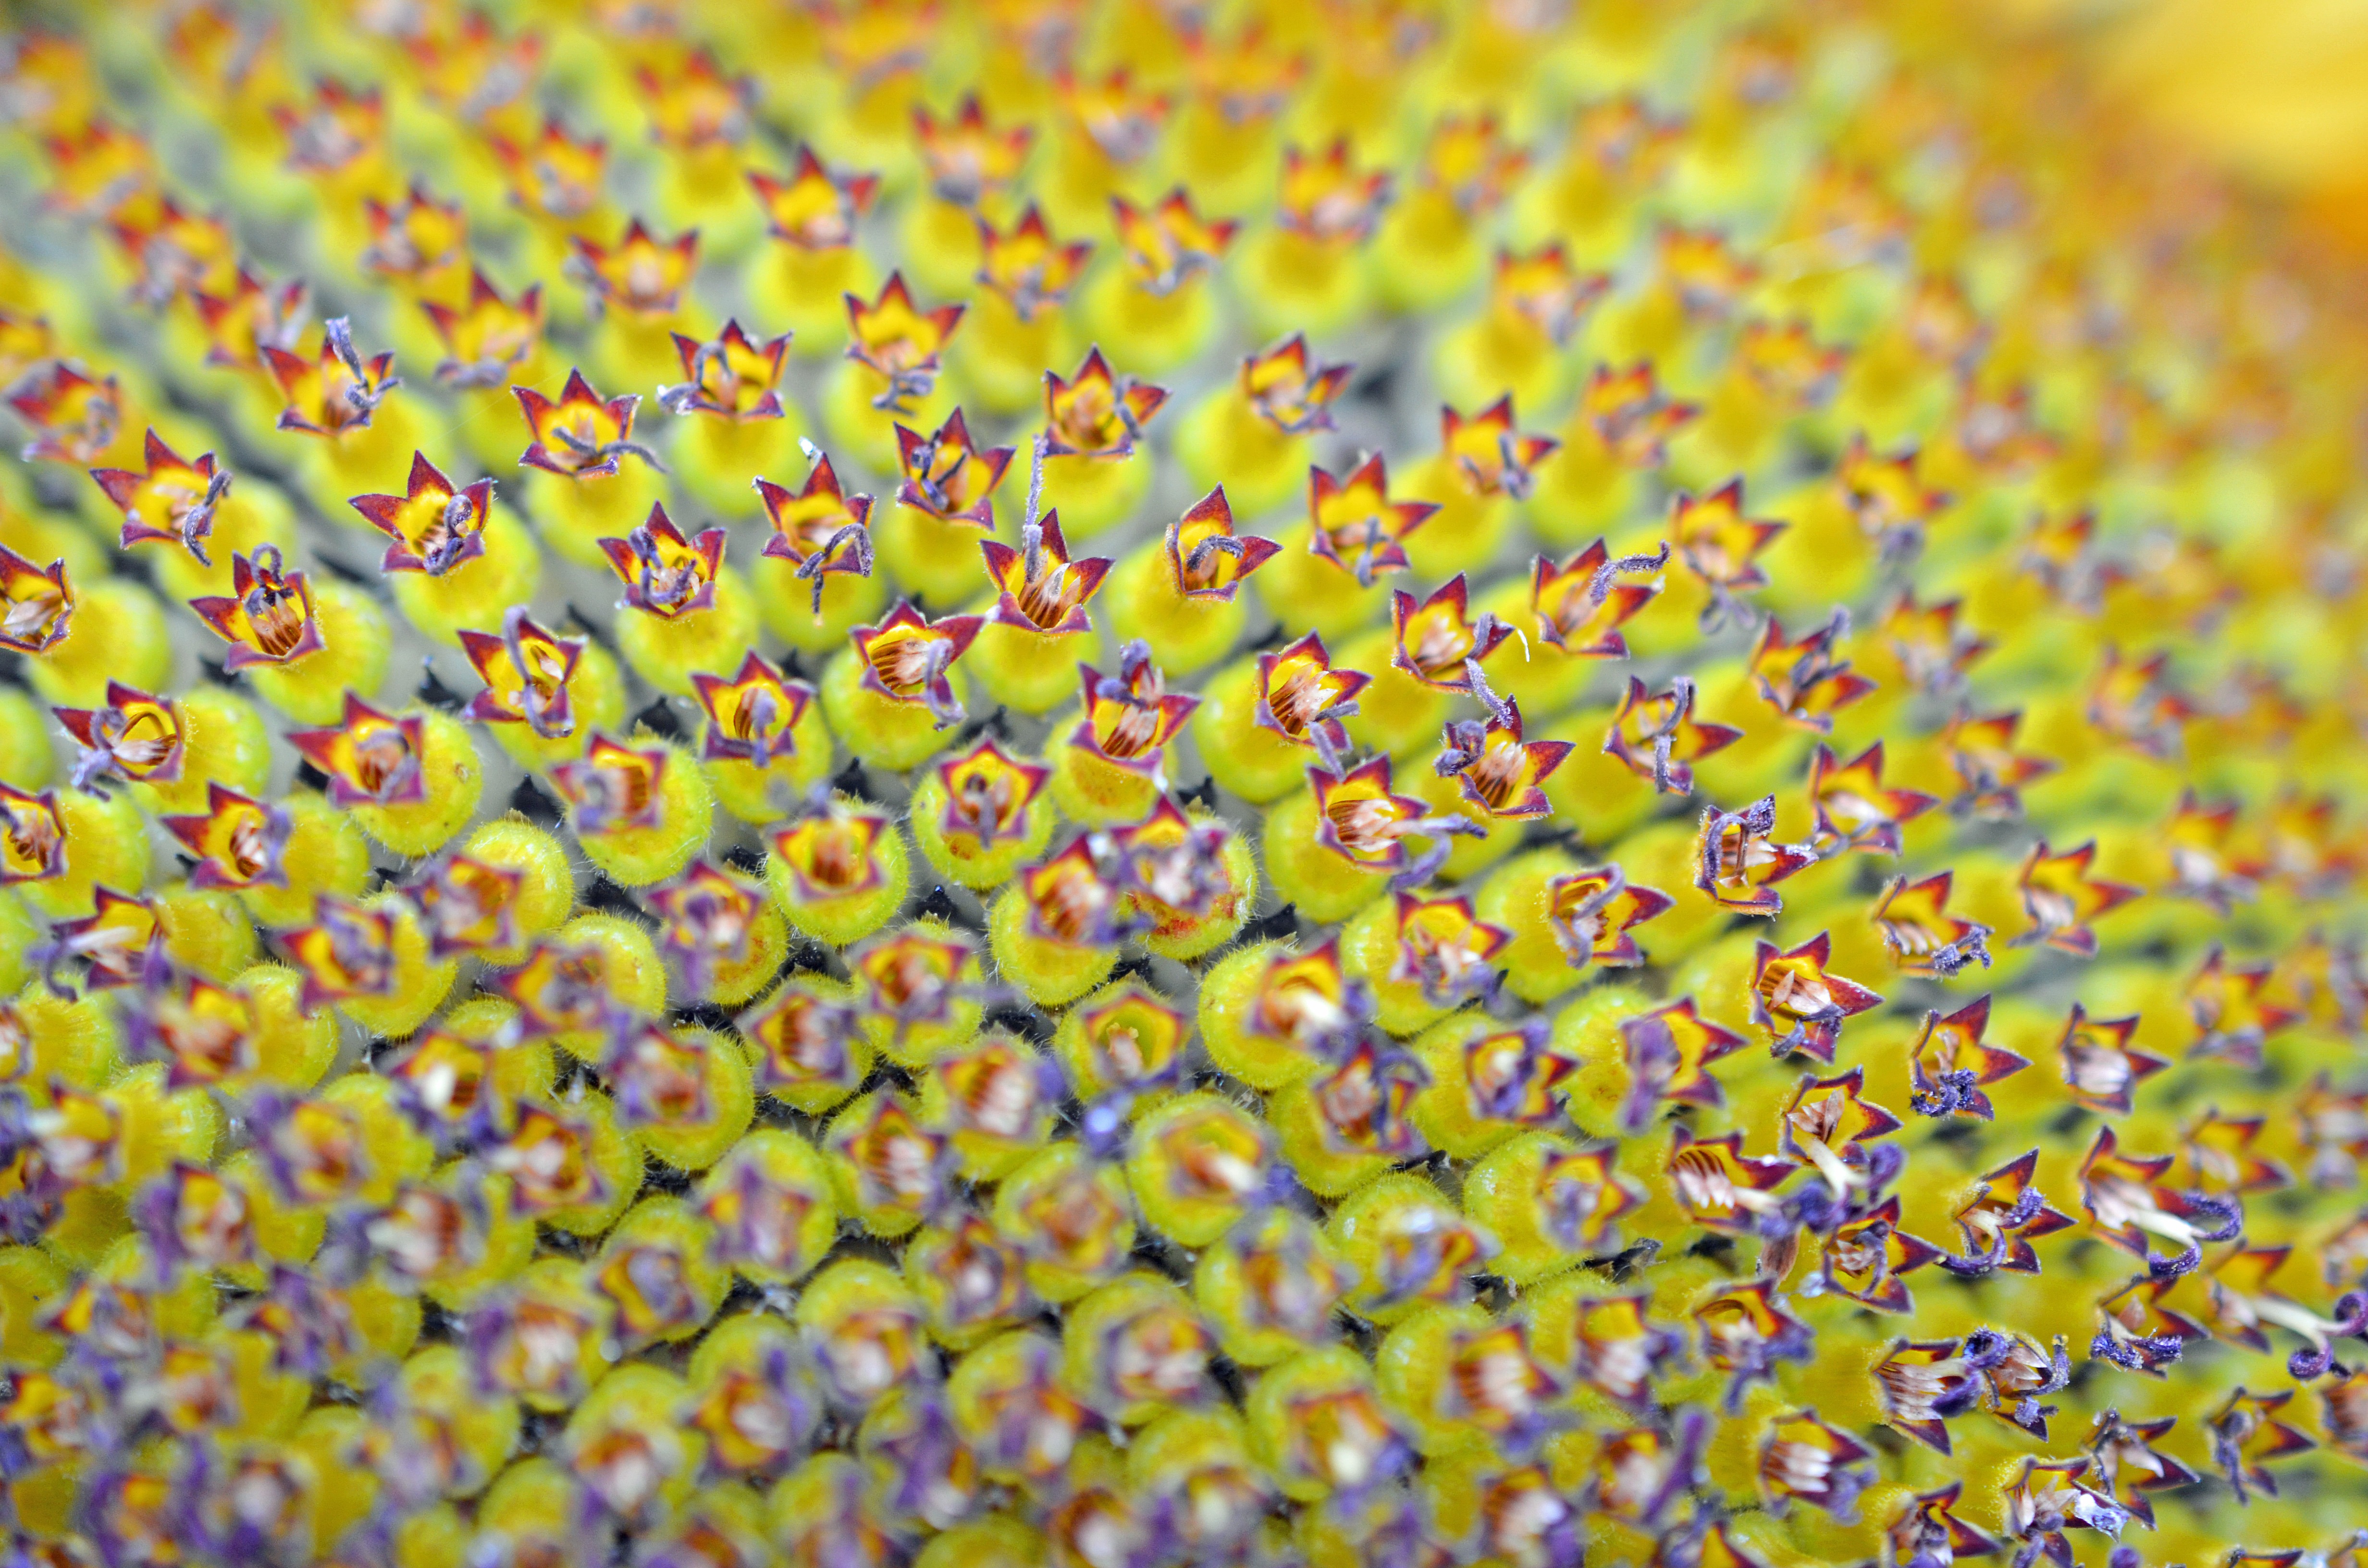
blossom, plant, photography, sunlight, leaf, flower, petal, bloom, summer, pollen, crop, yellow, flora, wildflower, close up, sun flower, macro photography, flowering plant, daisy family, grass family, land plant